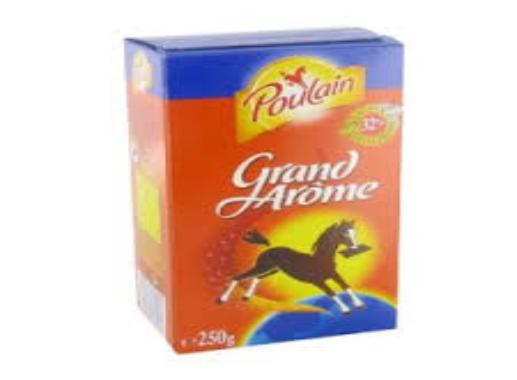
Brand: Poulain
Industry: Food